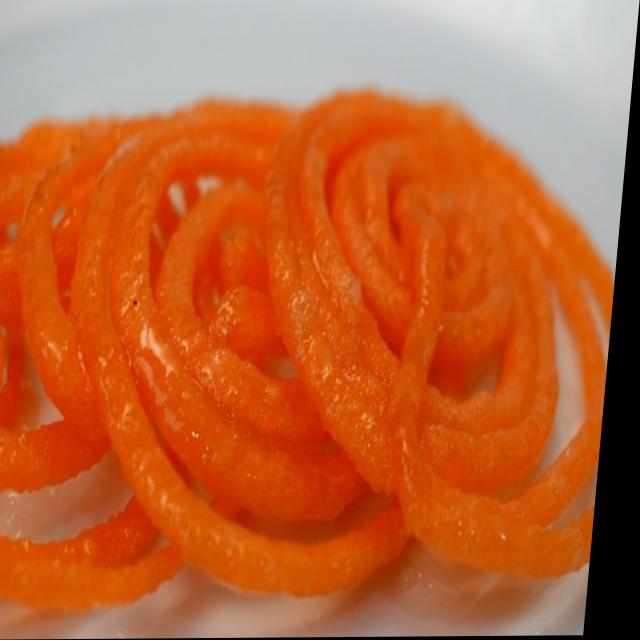
Dish: jalebi